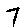
Label: 7